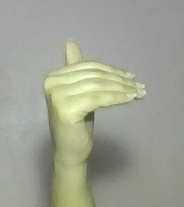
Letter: khaa